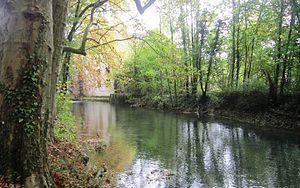
Le cours de la Seine à Châtillon-sur-Seine
Châtillon-sur-Seine est une commune française située dans le canton de Châtillon-sur-Seine du département de la Côte-d'Or en région Bourgogne-Franche-Comté.